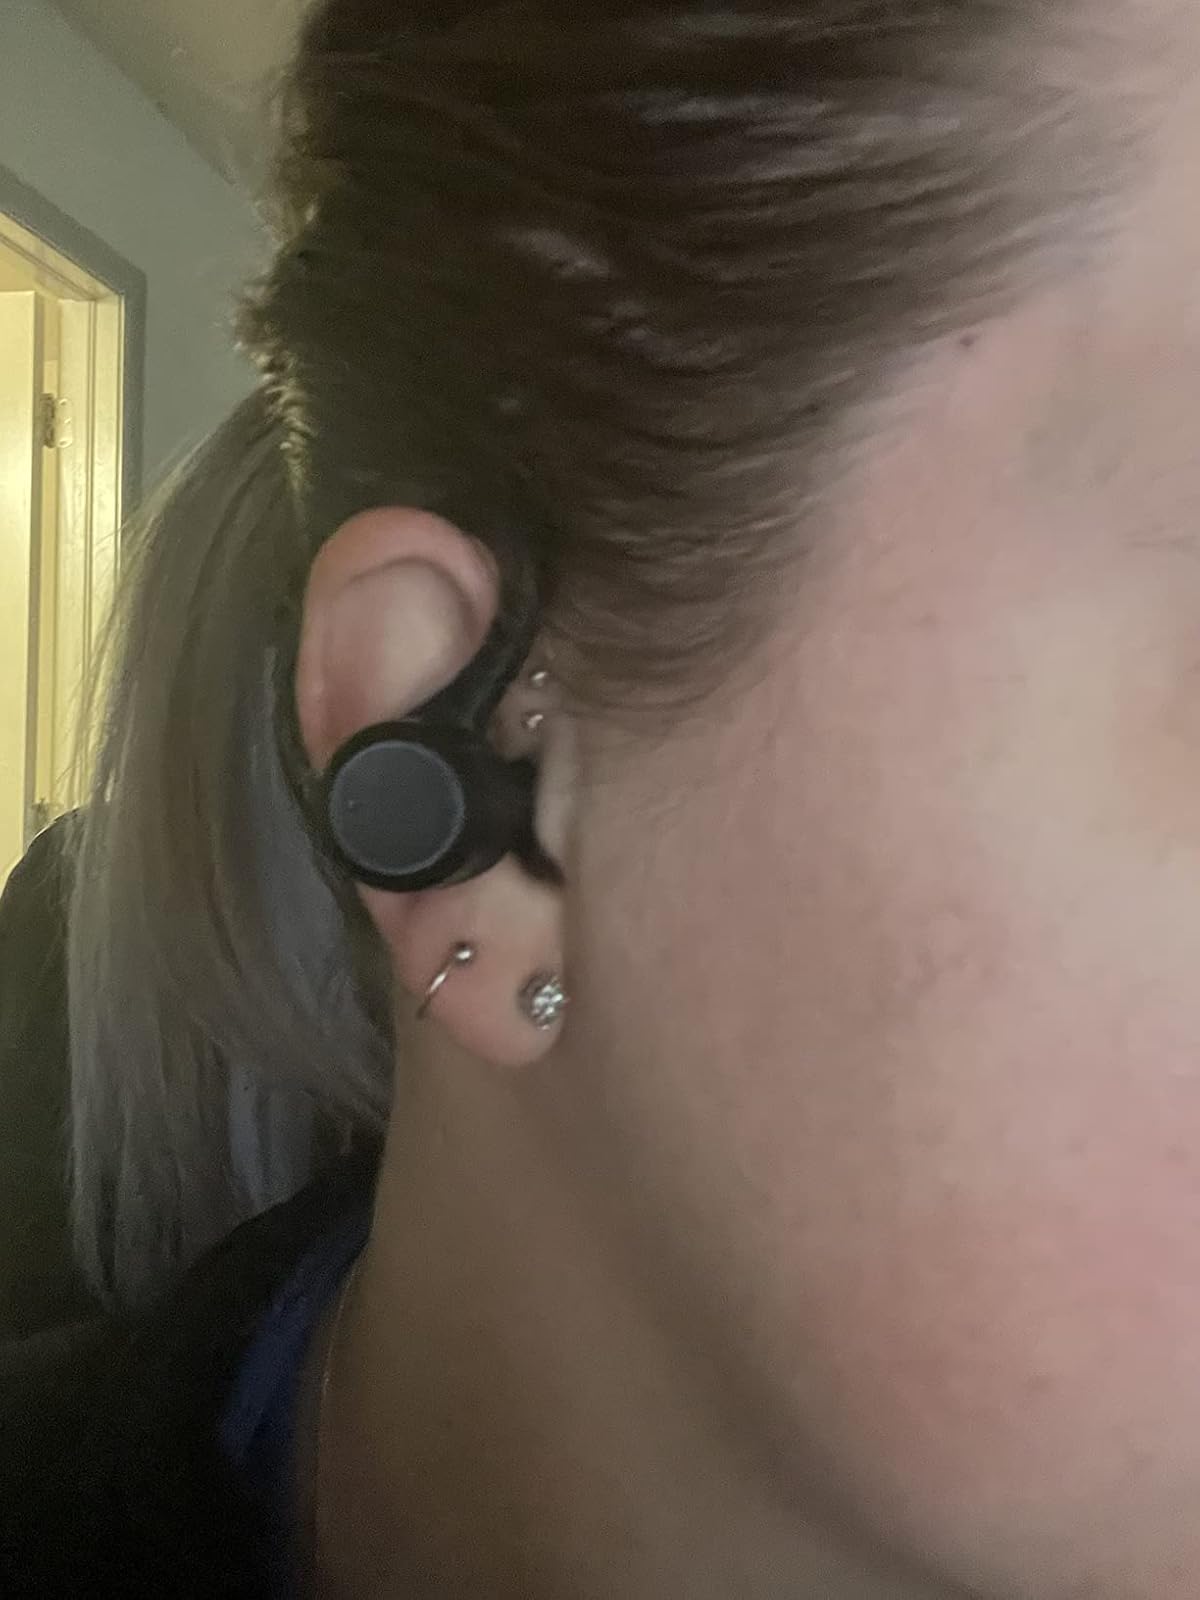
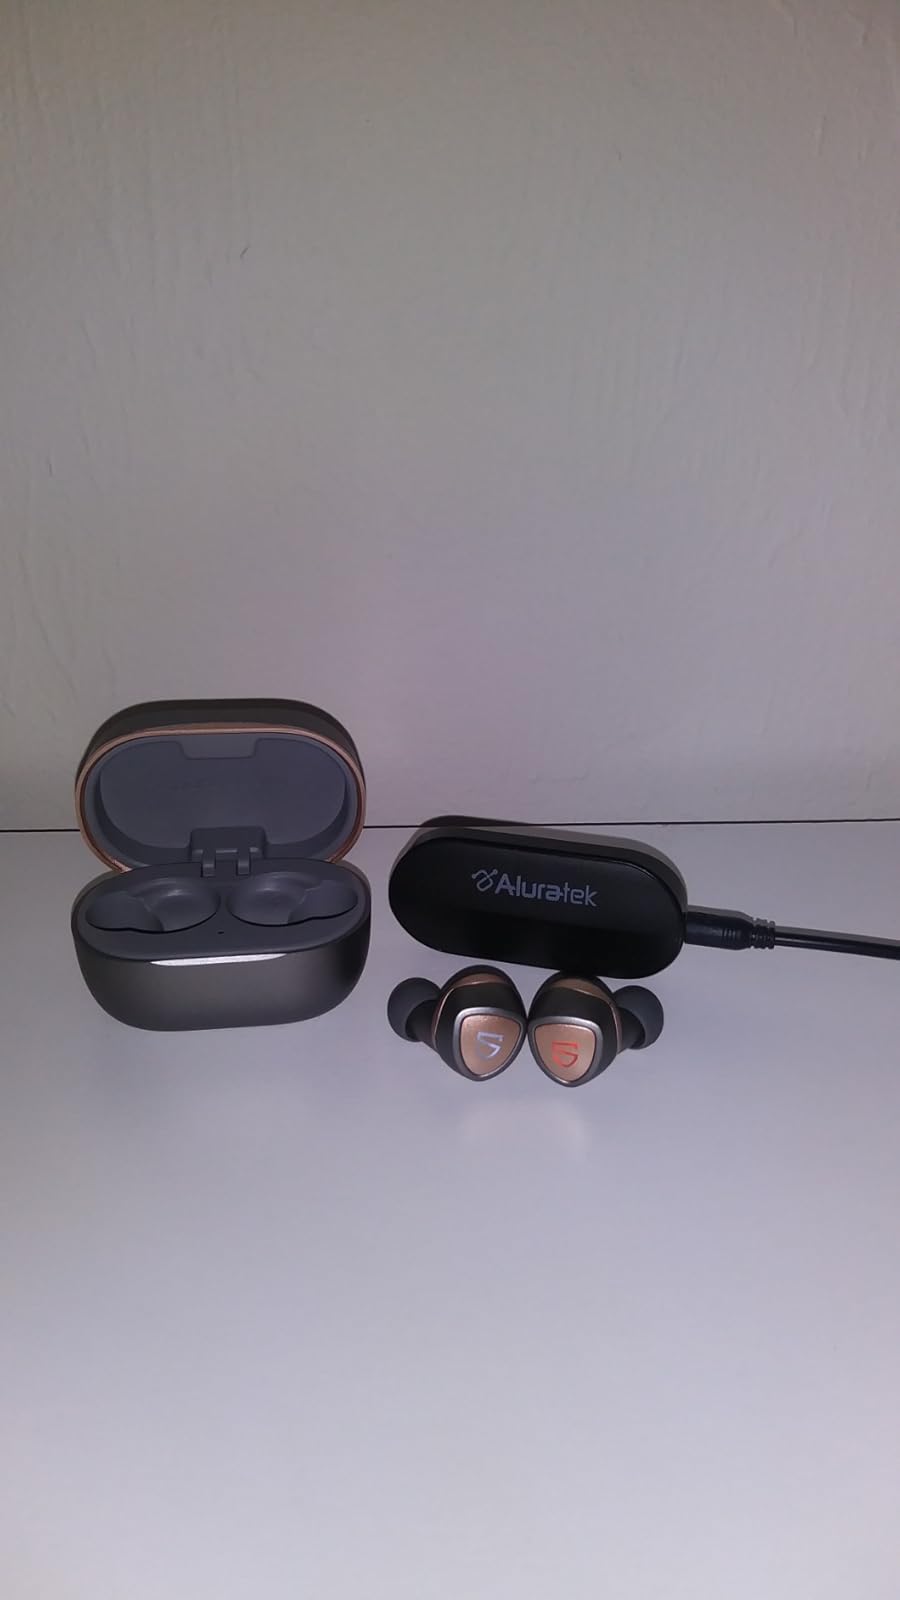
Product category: earbuds
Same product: no